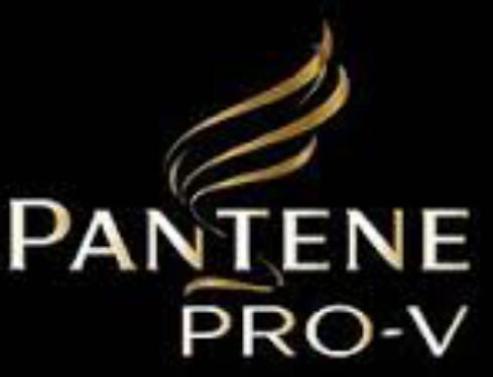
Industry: Necessities